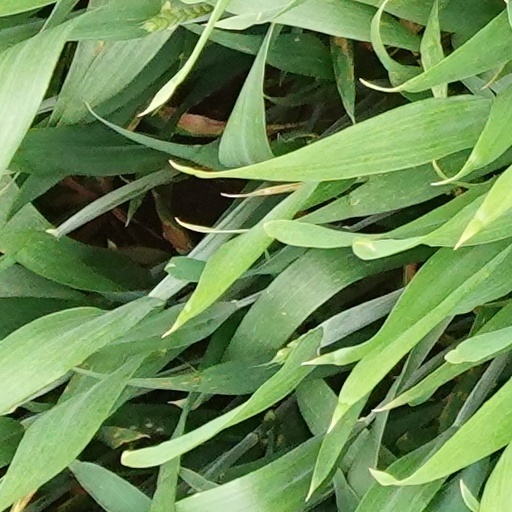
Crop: wheat